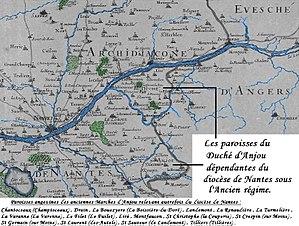
Le diocèse de la Loire-Inférieure ou, en forme longue, le diocèse du département de la Loire-Inférieure est un ancien diocèse de l'Église constitutionnelle en France.
L'Histoire du département de la Loire-Atlantique a débuté à la création du département.
Le diocèse d'Angers est un diocèse de l'Église catholique en France. Érigé au IVᵉ siècle, c'est le diocèse historique de l'Anjou. Depuis 1802, il couvre le département de Maine-et-Loire et a Angers pour siège.
La Boissière-du-Doré est une commune de l'Ouest de la France, située dans le département de la Loire-Atlantique en région Pays de la Loire.